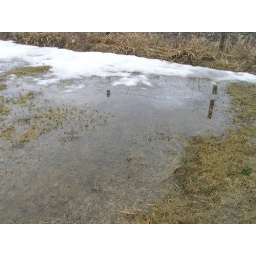
Puddle of water in field west of my house